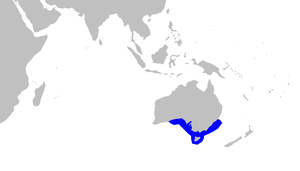
Cephaloscyllium laticeps, ou Holbiche grassouillette, est une espèce de requin de la famille des Scyliorhinidae.